War film

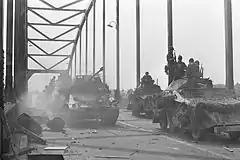
Shooting a scene from "A Bridge Too Far" on location in Deventer, Netherlands, 1977

The Axis powers similarly made films during the Second World War, for propaganda and other purposes. In Germany, the army high command brought out "Sieg im Westen" ("Victory in the West", 1941). Other Nazi propaganda films had varied subjects, as with "Kolberg" (1945), which depicts stubborn Prussian resistance in the Siege of Kolberg (1807) to the invading French troops under Napoleon. The propaganda minister Joseph Goebbels chose the historical subject as suitable for the worsening situation facing Nazi Germany when it was filmed from October 1943 to August 1944. At over eight million marks, using thousands of soldiers as extras and 100 railway wagonloads of salt to simulate snow, it was the most costly German film made during the war. The actual siege ended with the surrender of the town; in the film, the French generals abandon the siege.